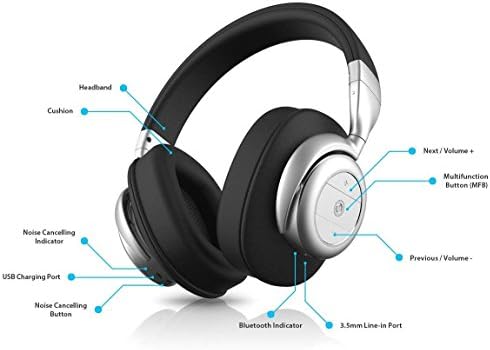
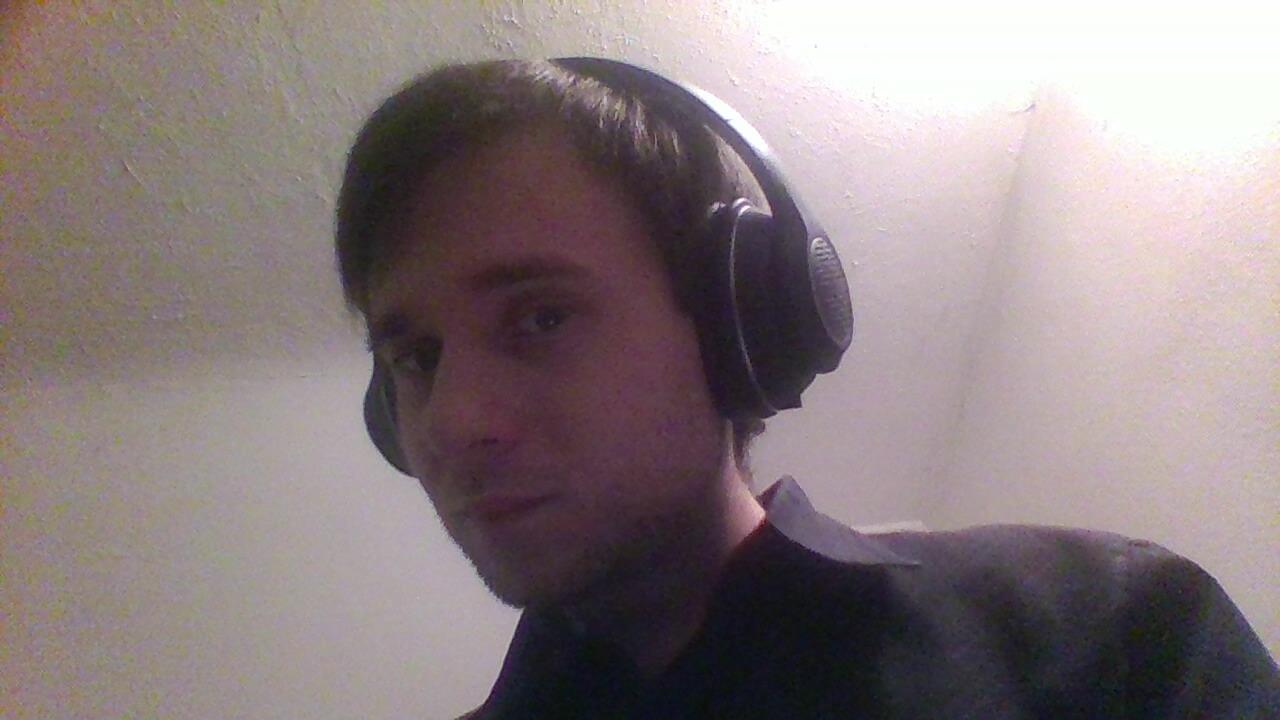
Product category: headphones
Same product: no